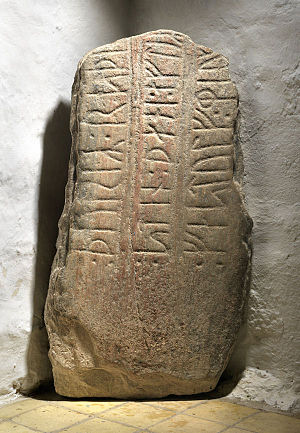
Øster Alling-stenen
Øster Alling-stenen
Øster Alling-stenen er en runesten fundet i Øster Alling omkring 1627. Jon Skonvig fandt stenen i Alling kirkedør, hvilket må betyde, at den har været genanvendt som tærskelsten. Stenens midterparti er meget slidt og tyder også på det. Øster Alling-stenen er rejst ikke langt fra Virring-stenen og tæt på Allingåbro.